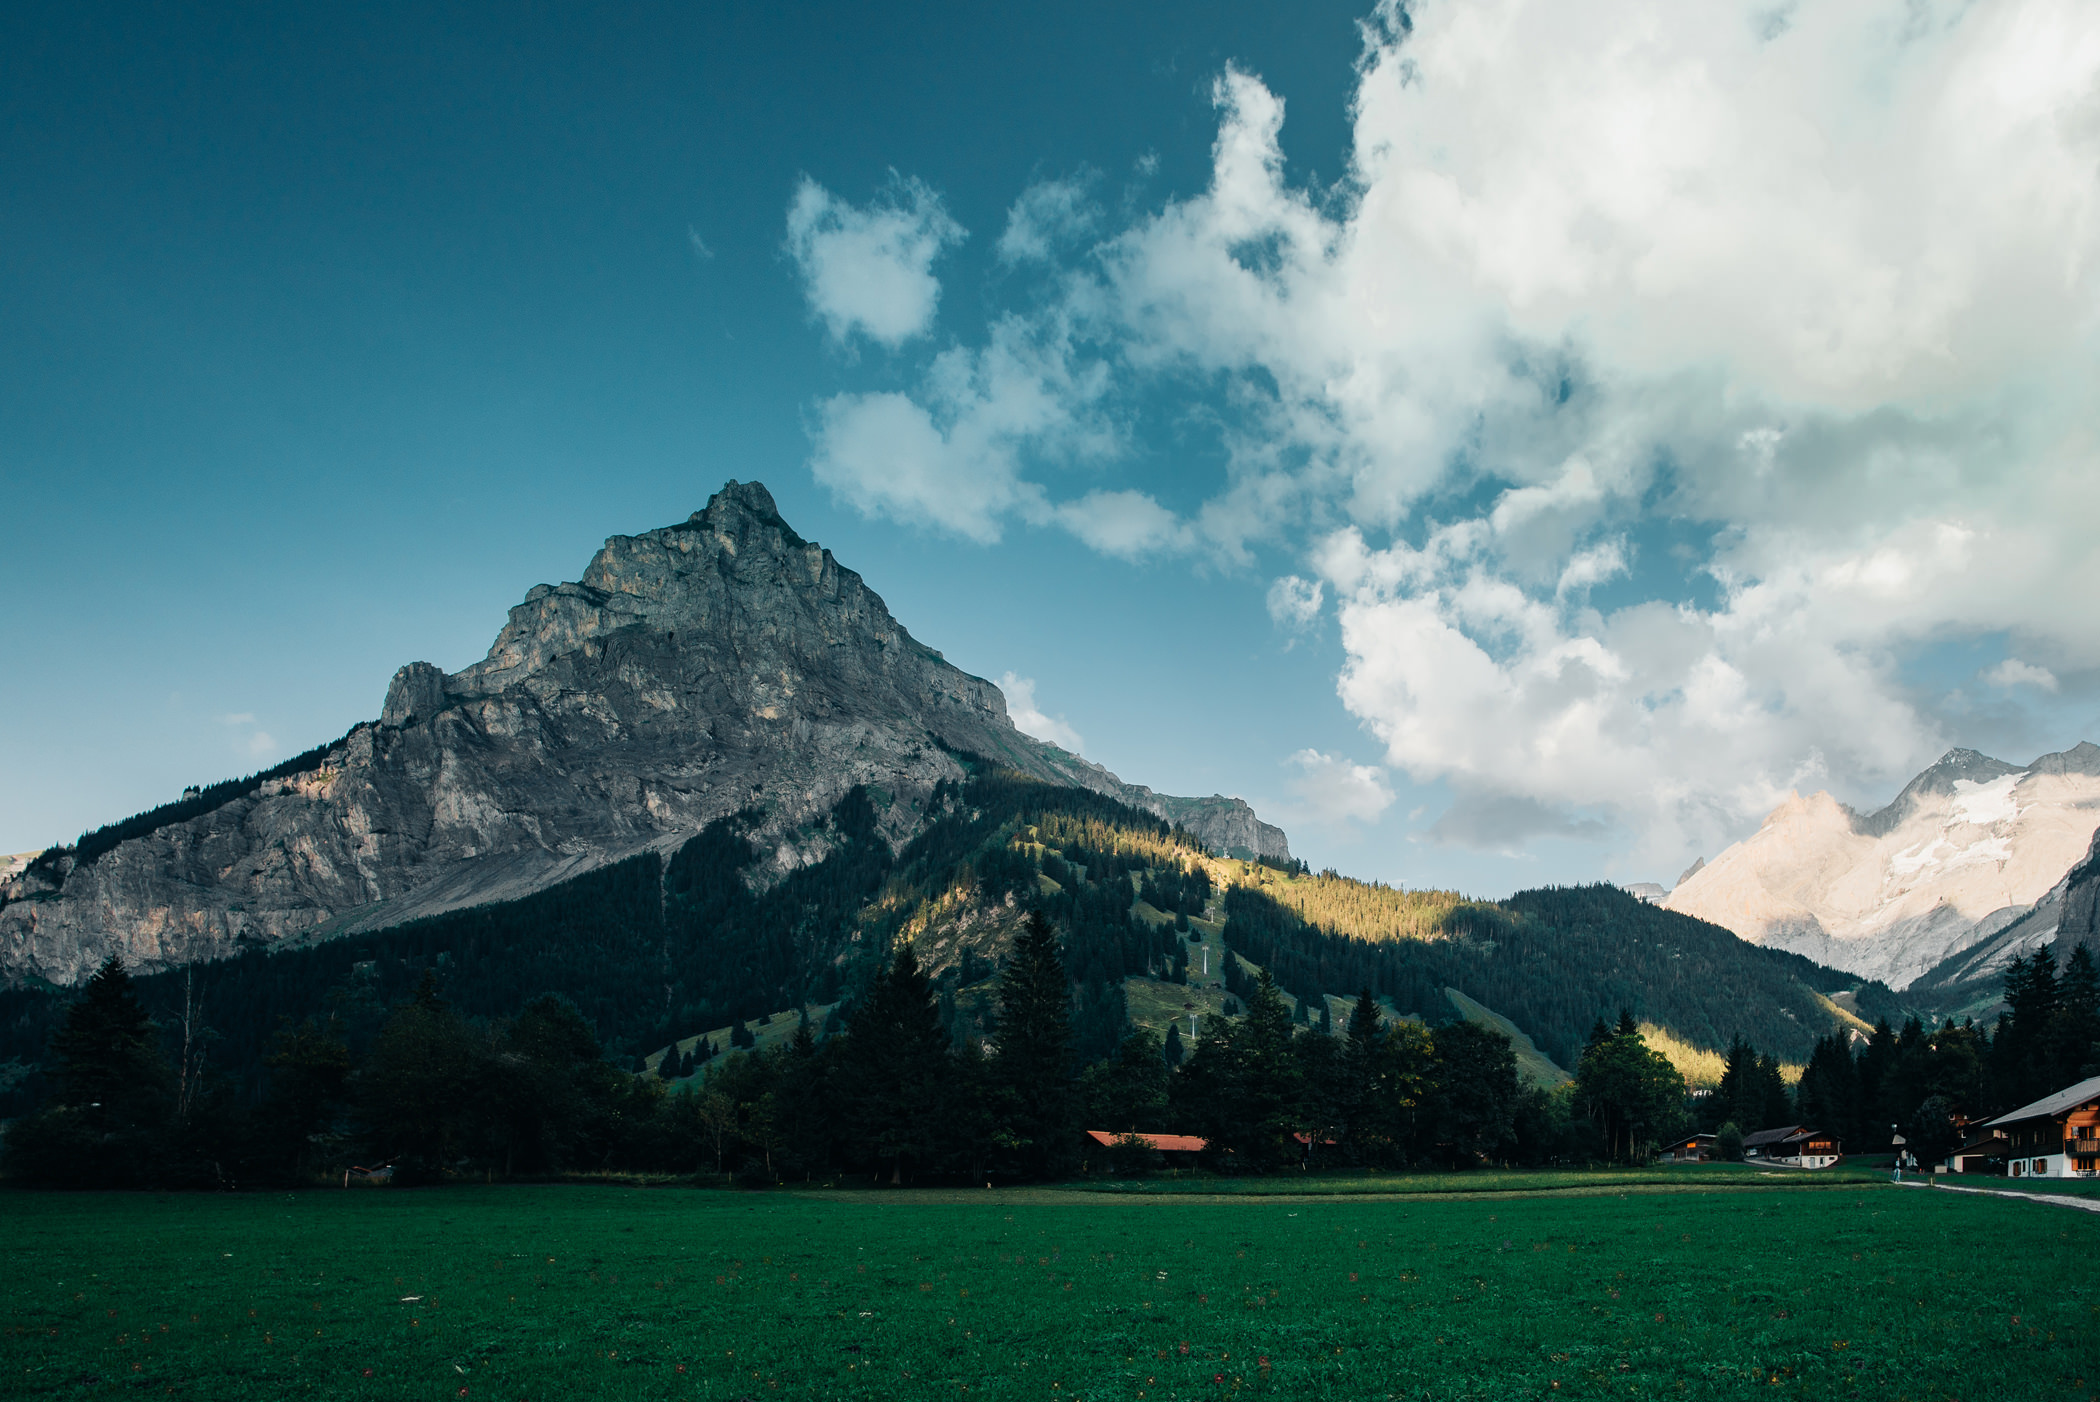
mountainous landforms, mountain, sky, mountain range, nature, natural landscape, green, cloud, alps, highland, lake, wilderness, mount scenery, hill, water, fell, landscape, massif, ridge, national park, hill station, bank, summit, sound, glacial lake, cumulus, valley, reservoir, meteorological phenomenon, rock, world, moraine, tourism, crater lake